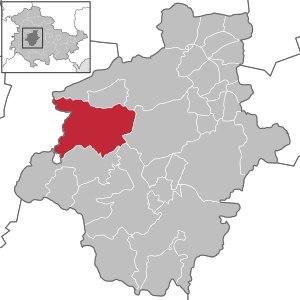
Hörsel est une commune allemande de l'arrondissement de Gotha en Thuringe. Elle a été formée le 1ᵉʳ décembre 2011 par la fusion des anciennes communes d'Aspach, Ebenheim, Fröttstädt, Hörselgau, Laucha, Machterstädt, Metebach, Teutleben, Trügleben et Weingarten.